Armand Broussard House

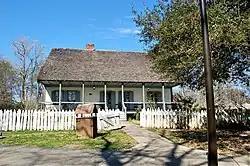

Amand Broussard House is a historic house at Vermilionville 300 Fisher Road Lafayette, Louisiana. It may be the oldest surviving Cajun house. It was built around 1790 and added to the National Register of Historic Places on June 9, 1980.